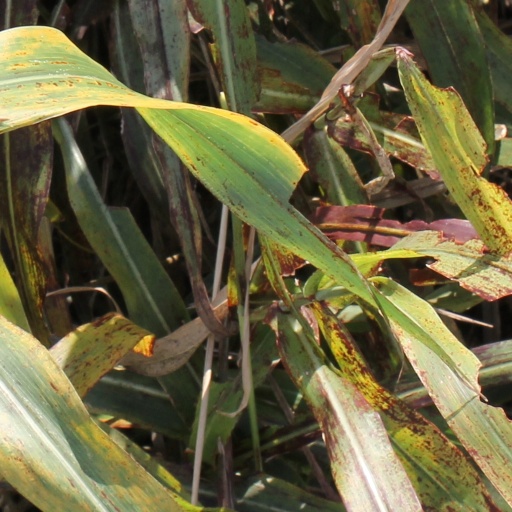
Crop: sorghum